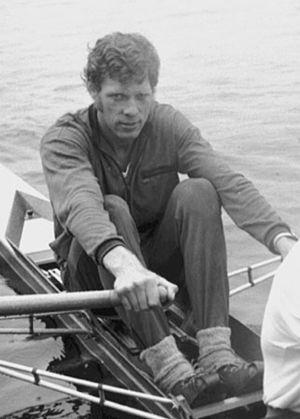
Svein Thøgersen, né le 23 juin 1946 à Sarpsborg, est un rameur d'aviron norvégien.